Tubular bells

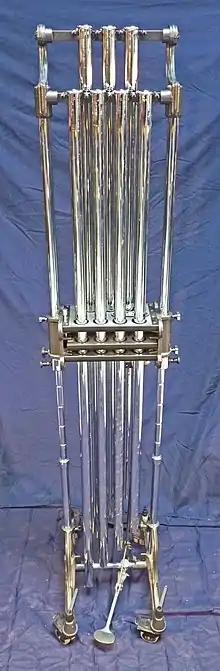
Adams Bass Chimes, range F–B

Tubular bells (also known as chimes) are musical instruments in the percussion family. Their sound resembles that of church bells, carillons, or a bell tower; the original tubular bells were made to duplicate the sound of church bells within an ensemble. Each bell is a metal tube, in diameter, tuned by altering its length. Its standard range is C–F, though many professional instruments reach G. Tubular bells are often replaced by studio chimes, which are smaller and usually less expensive instruments. Studio chimes are similar in appearance to tubular bells, but each bell has a smaller diameter than the corresponding bell on tubular bells.